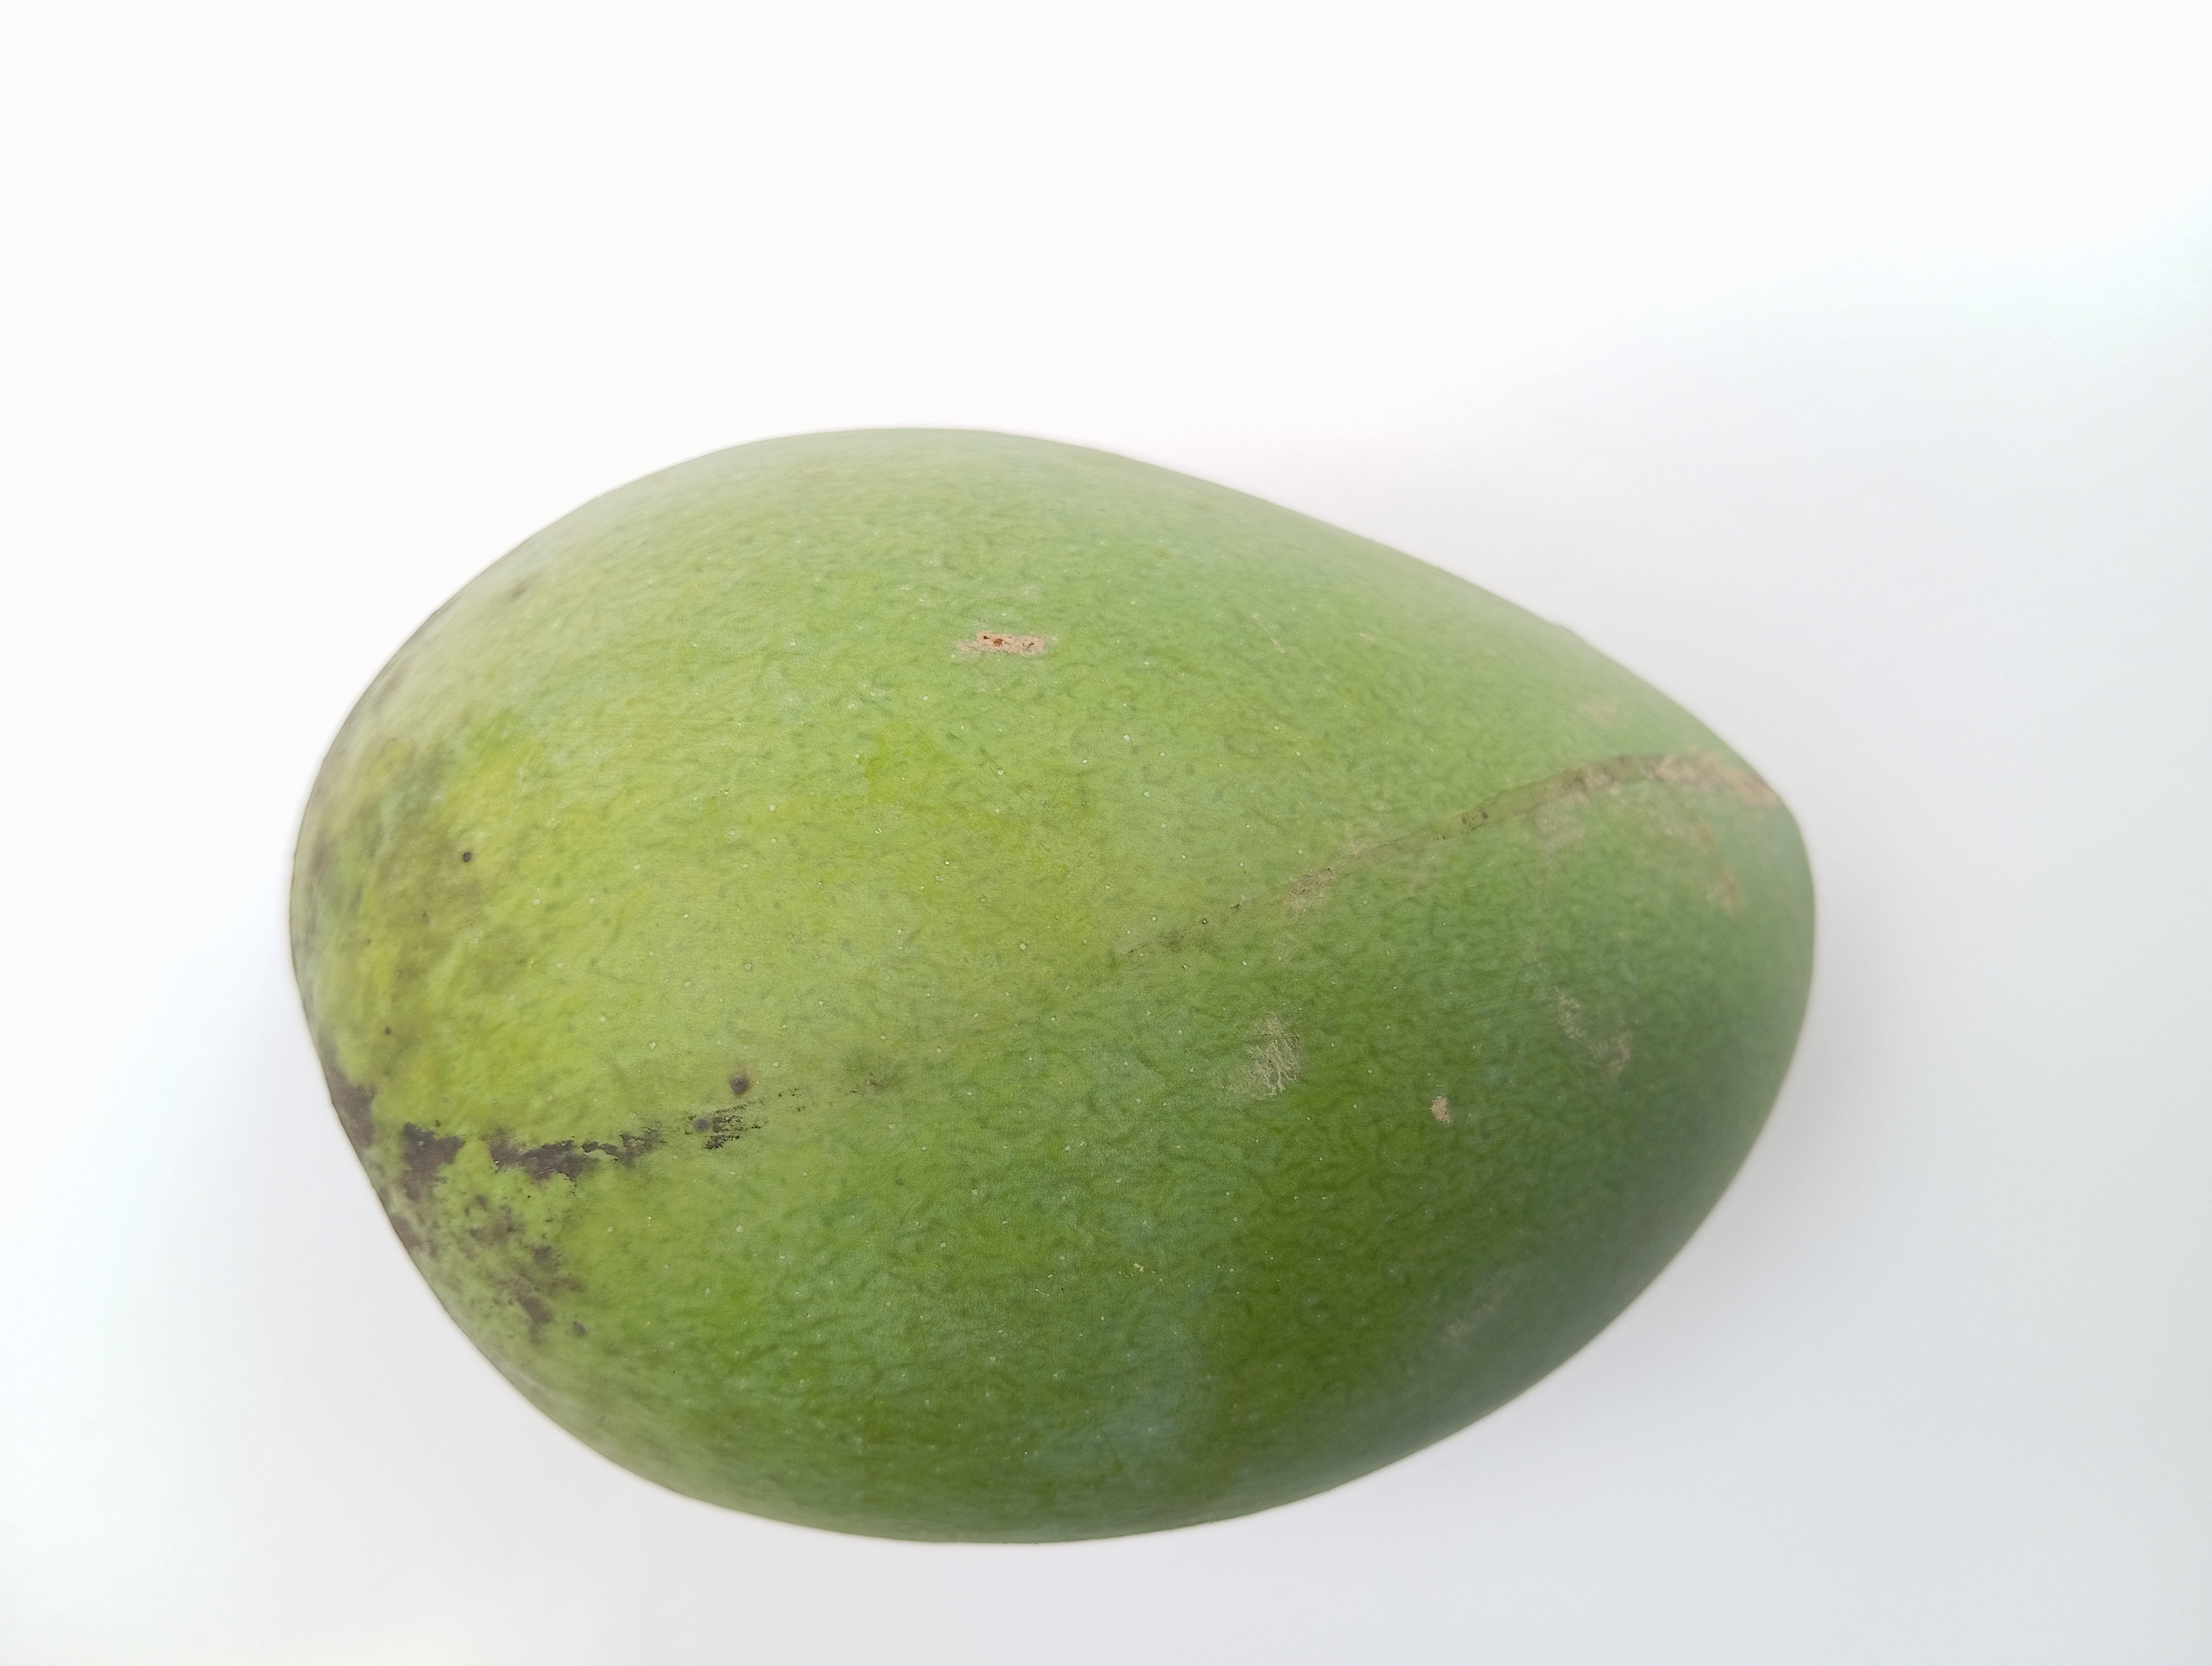
Mango variety: Harivanga